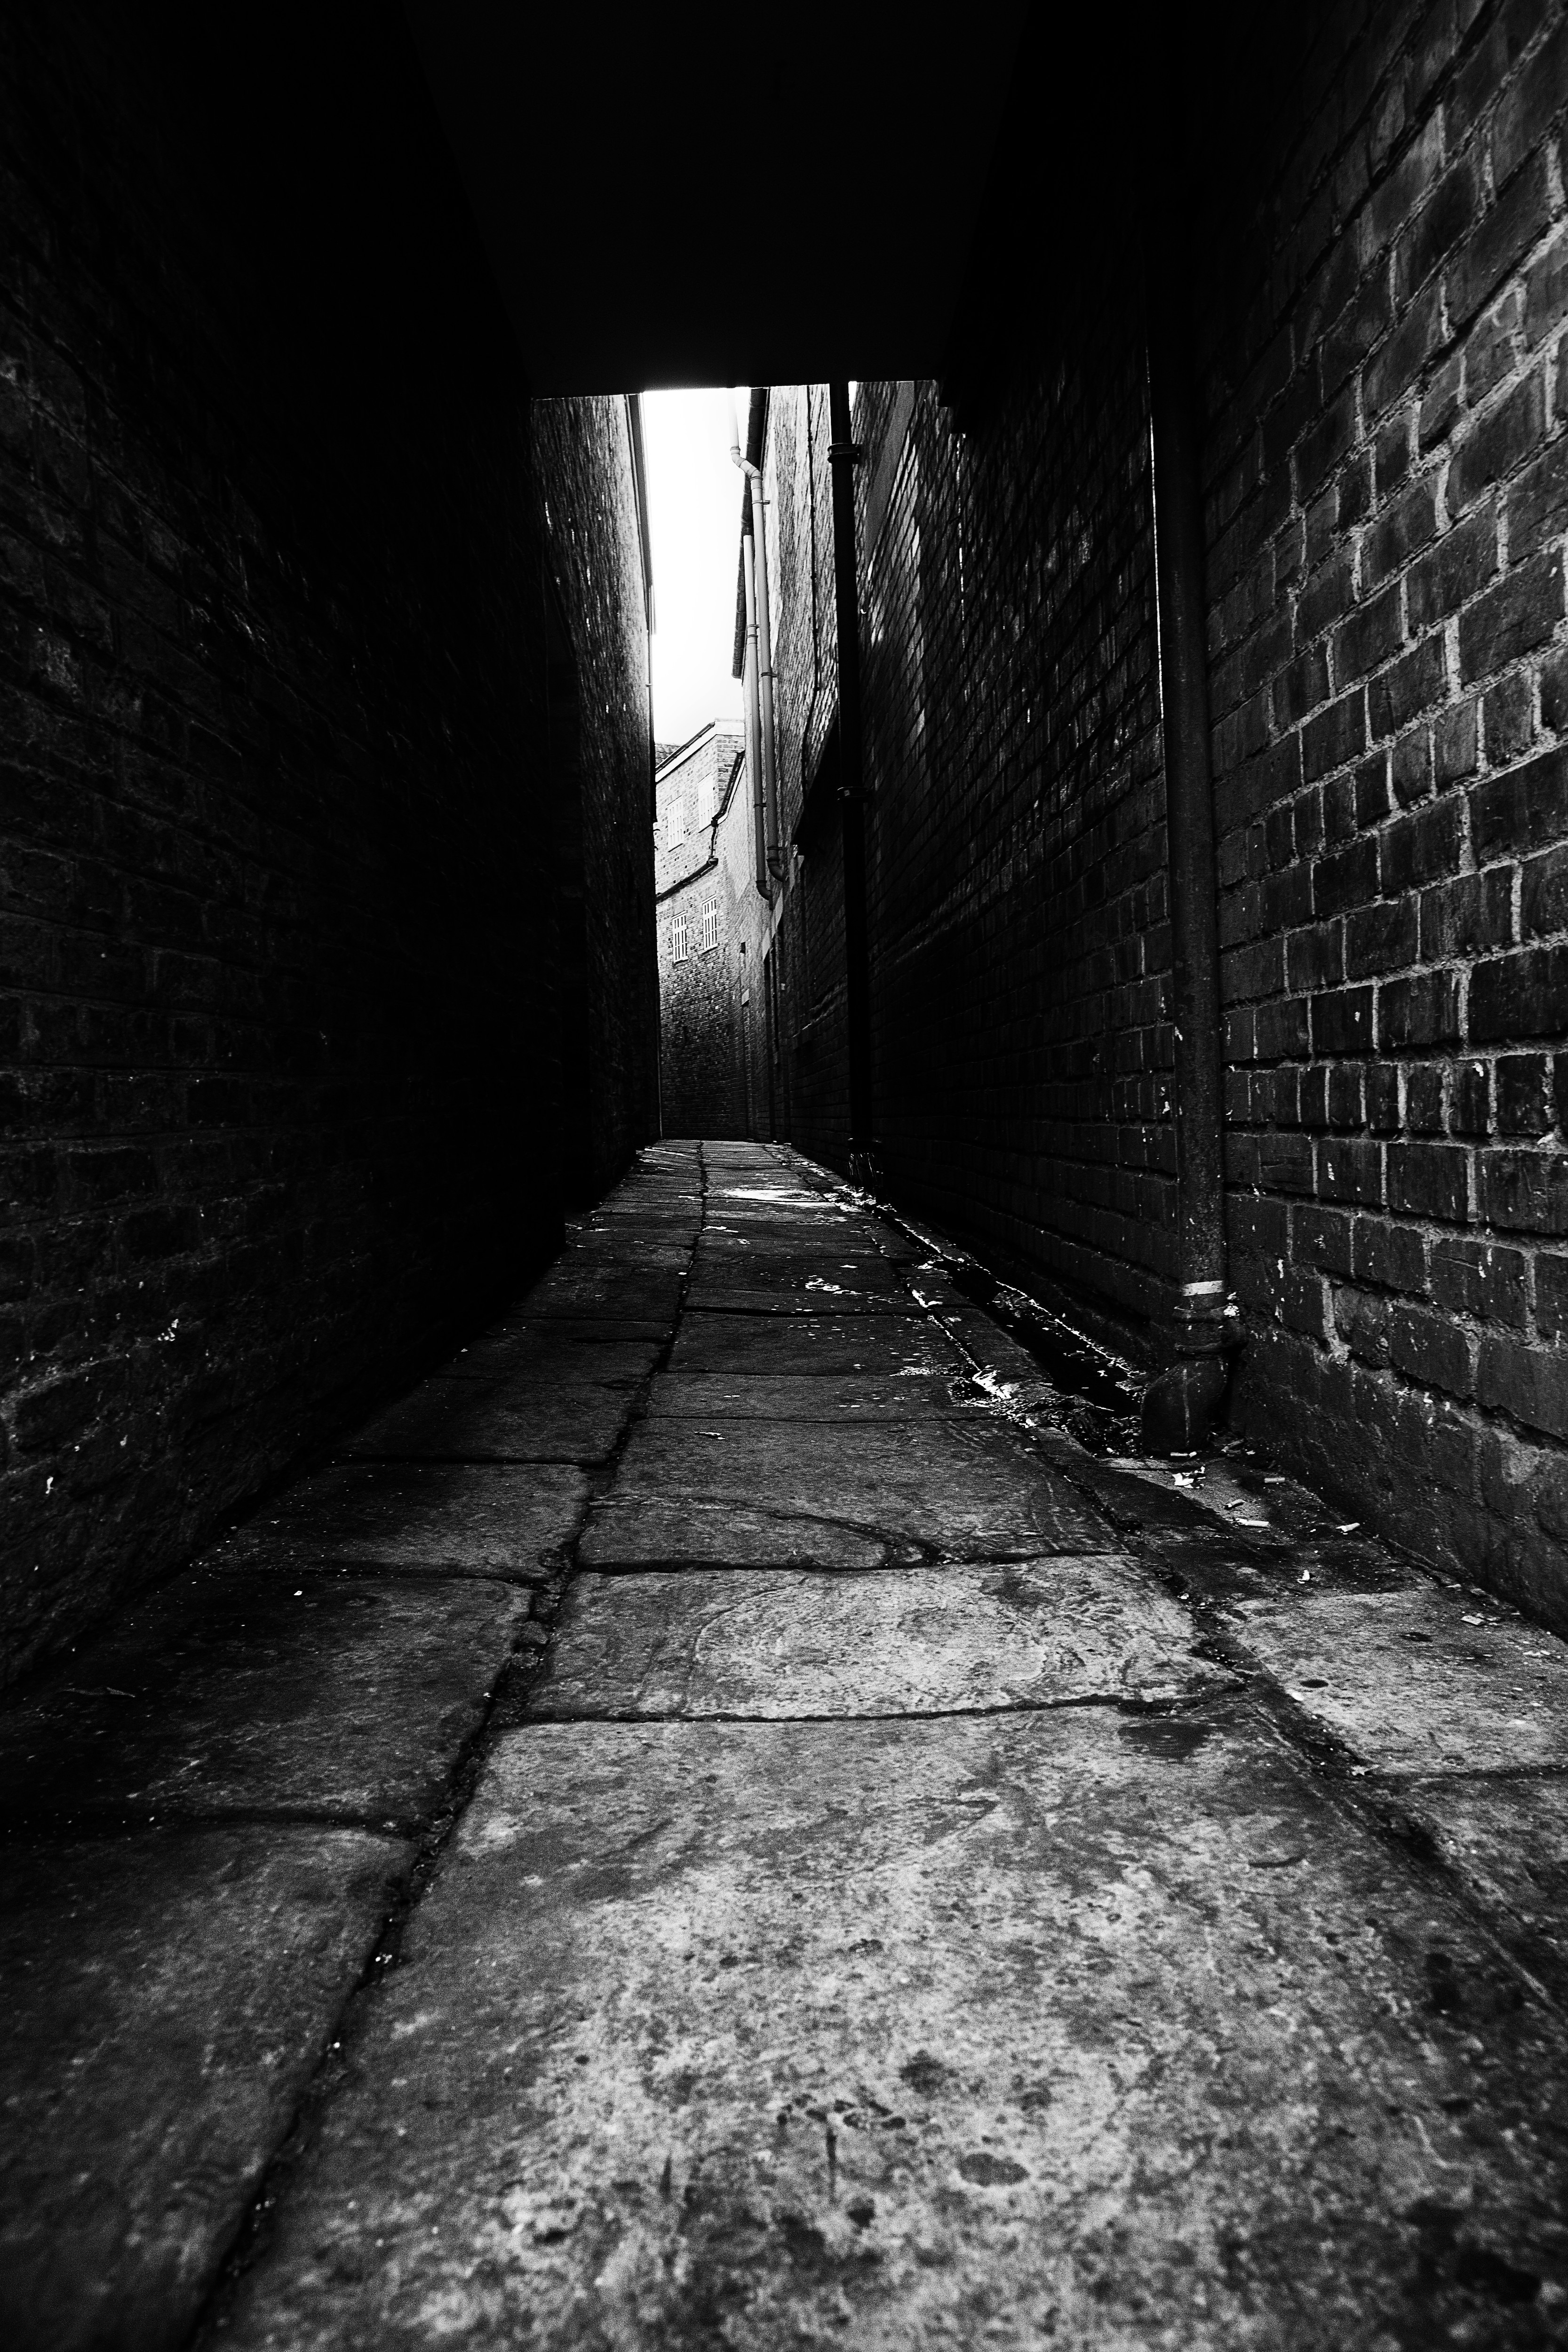
path, light, black and white, architecture, road, white, street, night, photography, town, old, alley, city, spooky, tunnel, narrow, dark, mystery, darkness, empty, black, monochrome, lonely, infrastructure, derelict, symmetry, abandon, passage, snapshot, corridor, way, footpath, monochrome photography, film noir